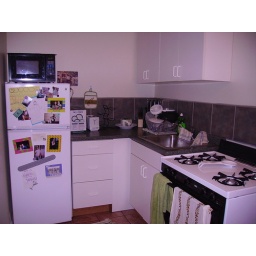
This is what you see when you are standing in front of the office desk.